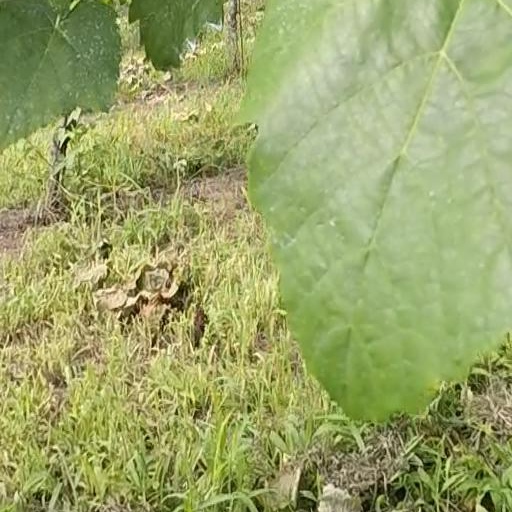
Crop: grape